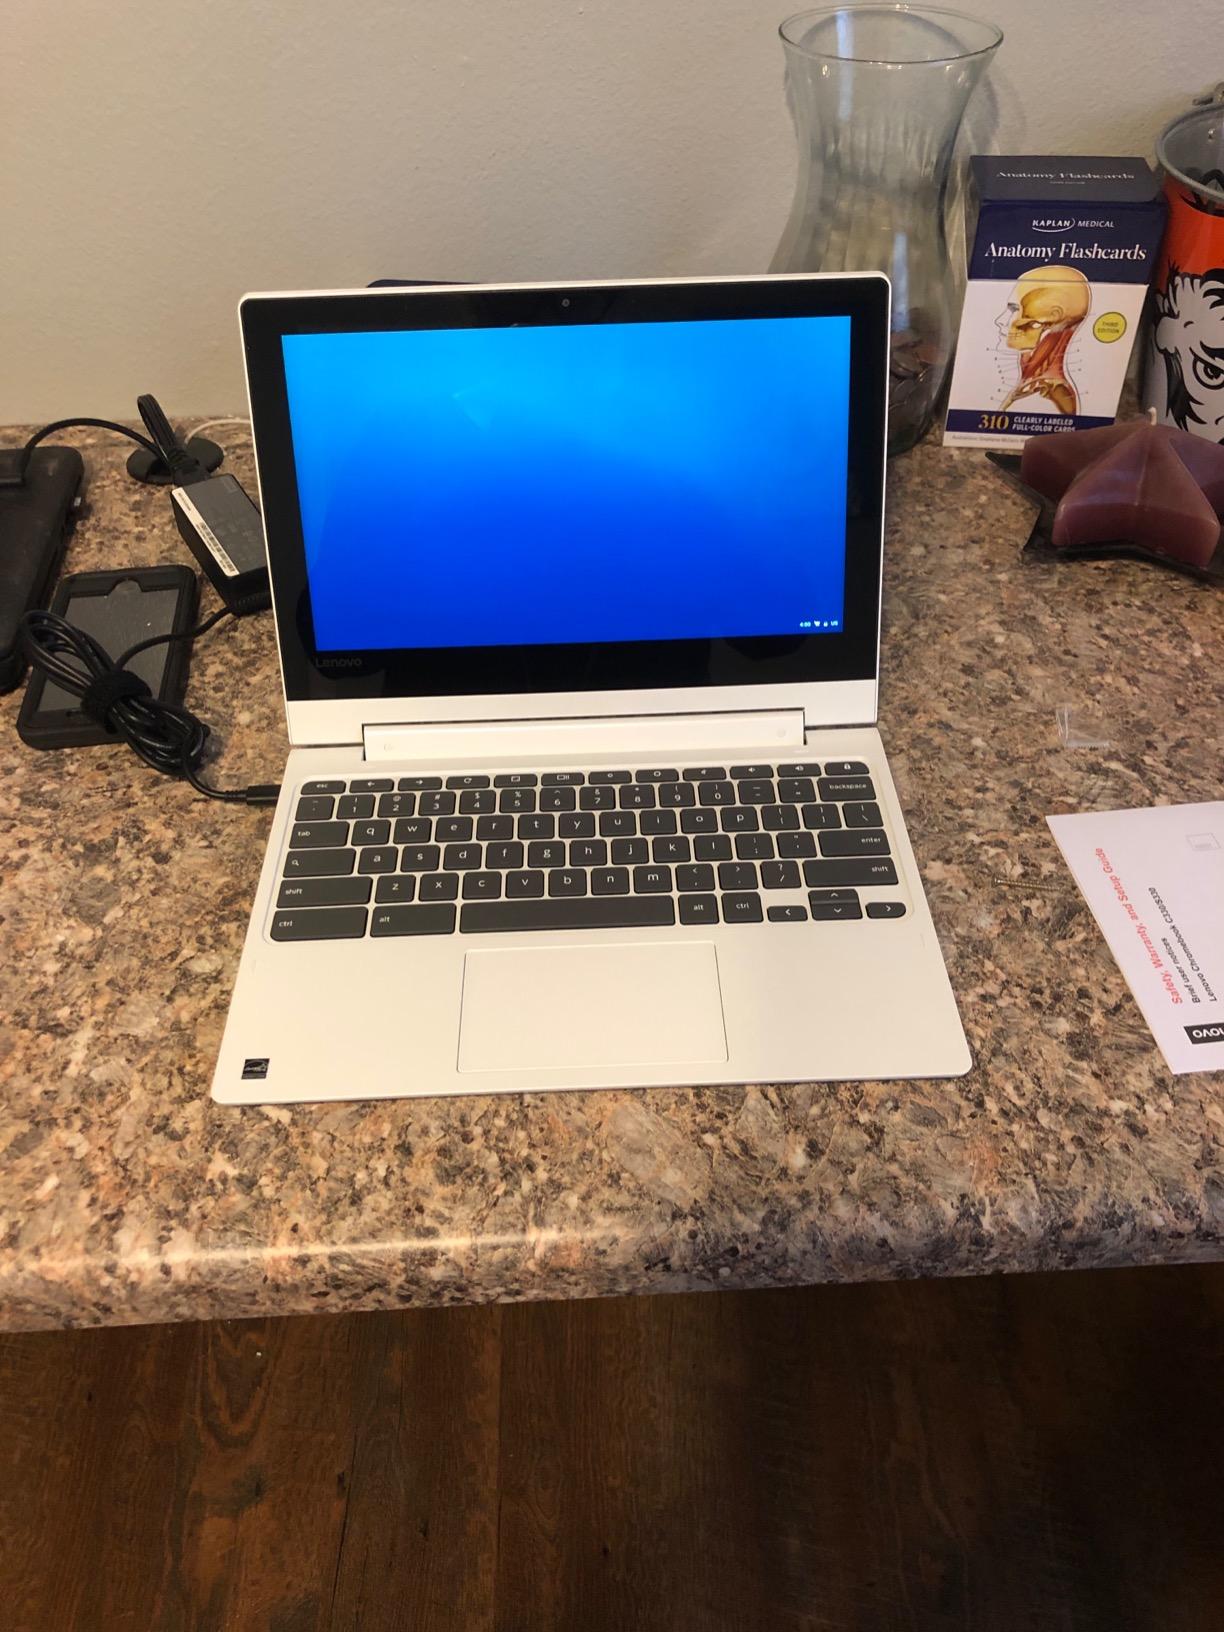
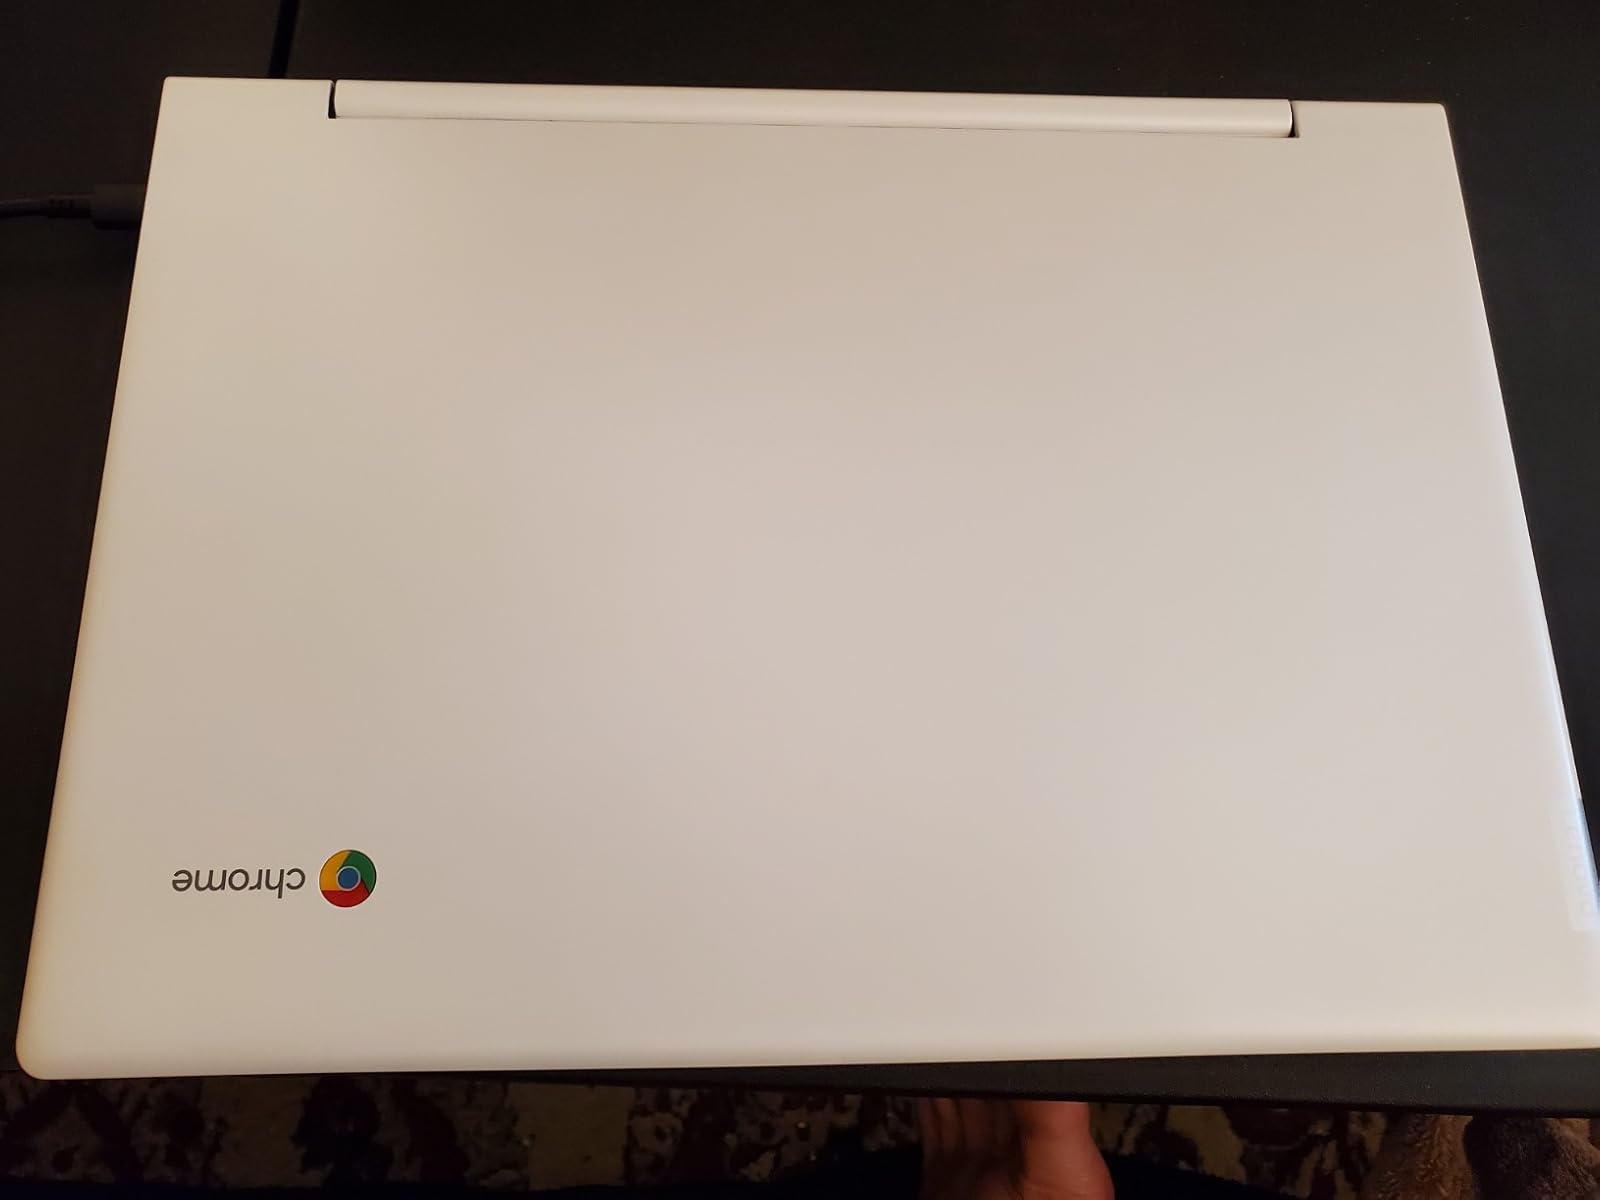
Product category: laptop
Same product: yes